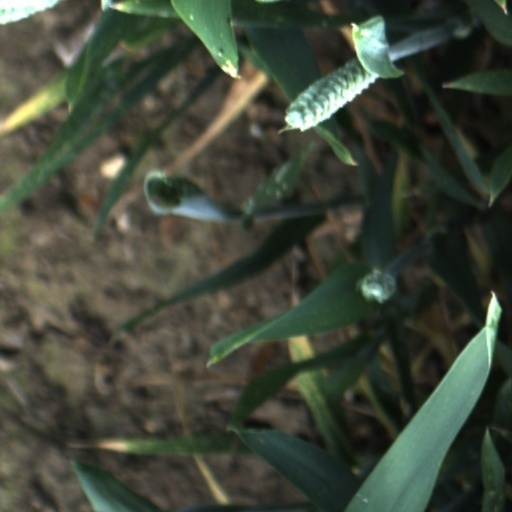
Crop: wheat